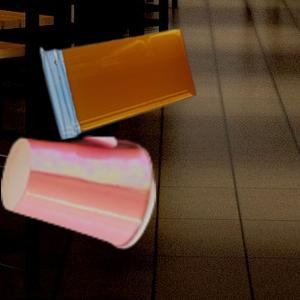
Label: cups